John Bohrnstedt House

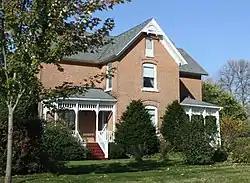

The John Bohrnstedt House is a historic house located in Galesville, Wisconsin, USA.